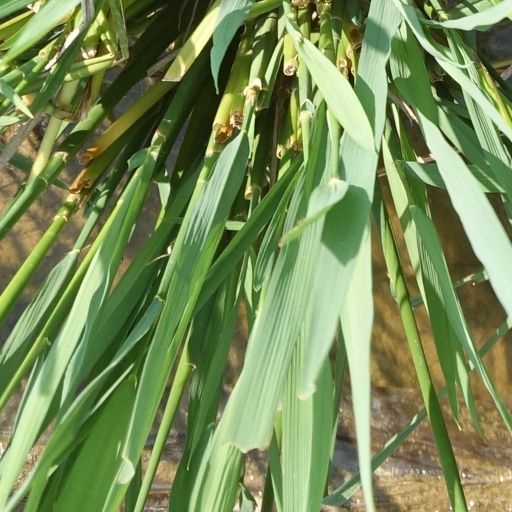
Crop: rice